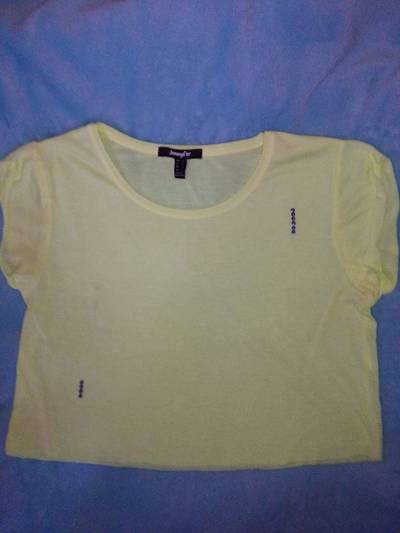
Waste category: clothes